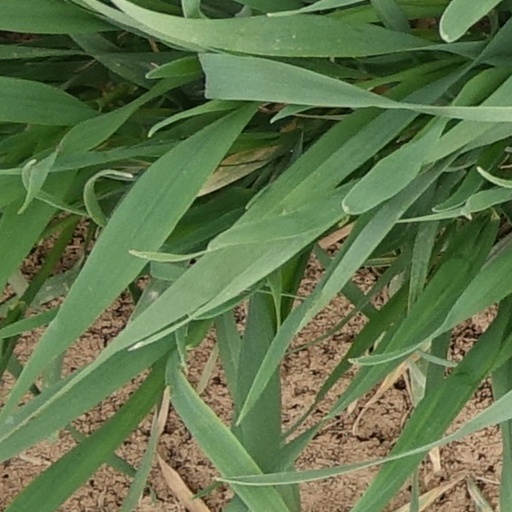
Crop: wheat